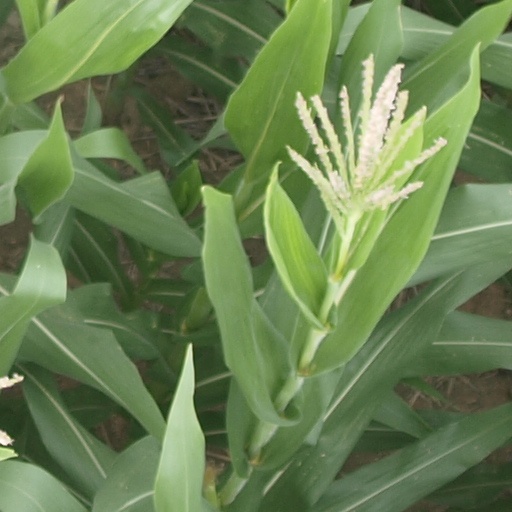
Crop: maize; corn